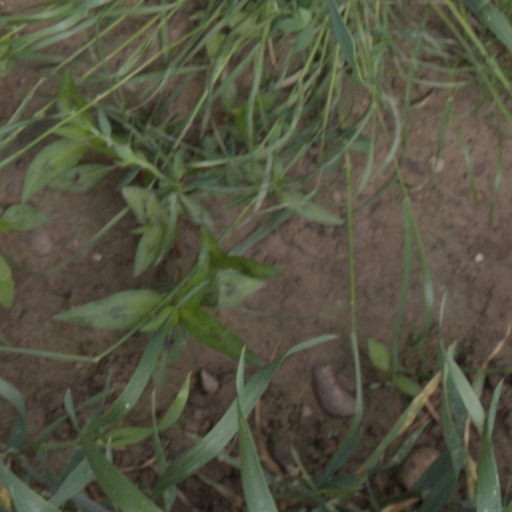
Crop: wheat